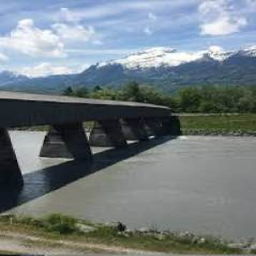
Old Rhine Bridge